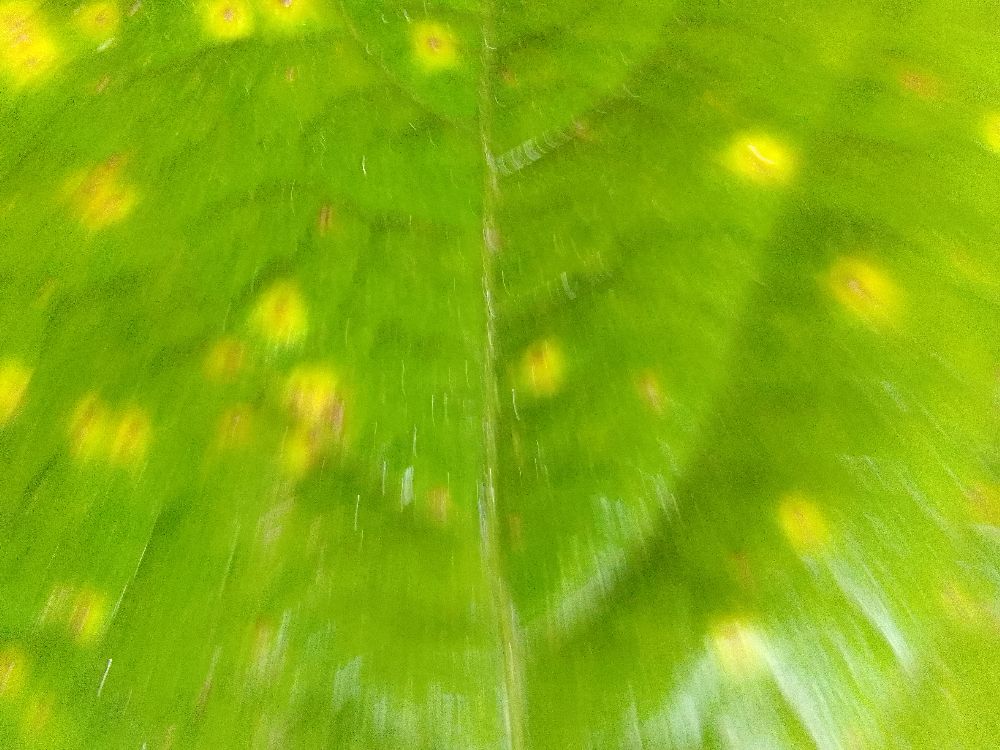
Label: rust